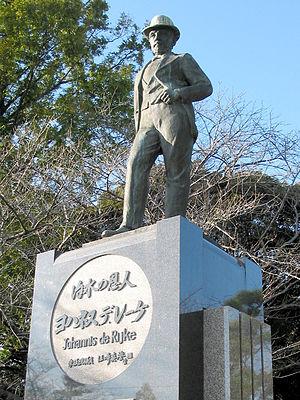
L'Incident de la lutte contre les inondations de l'ère Hōreki en 1754 désigne un épisode de l'histoire du Japon de l'ère Hōreki à l'occasion duquel le domaine de Satsuma s'est vu malicieusement assigner une difficile tâche de travaux d'aménagement de cours d'eau à l'origine de nombreuses inondations : la rivière Nagara et les fleuves Kiso et Ibi près de Nagoya. Cet ordre du shogunat Tokugawa a finalement pour conséquence le suicide de 51 samouraïs de Satsuma, la mort par maladie de 33 autres personnes et le suicide par seppuku de Hirata Yukie, le karō responsable des travaux pour le compte du daimyo du domaine de Satsuma. Ce projet d'aménagement hydraulique est finalement achevé durant l'ère Meiji.
Johannis de Rijke est un ingénieur civil néerlandais qui fut conseiller étranger au Japon pendant l'ère Meiji.